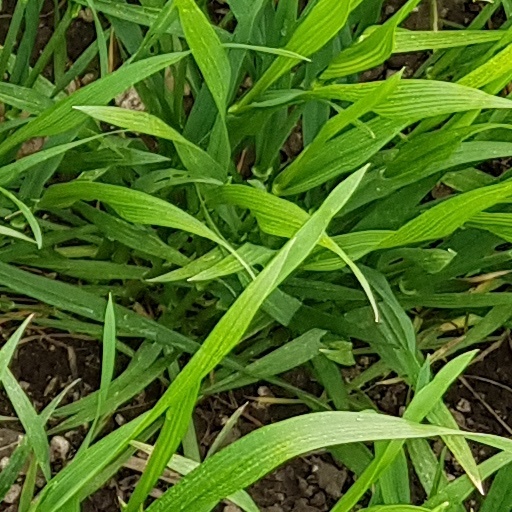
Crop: wheat